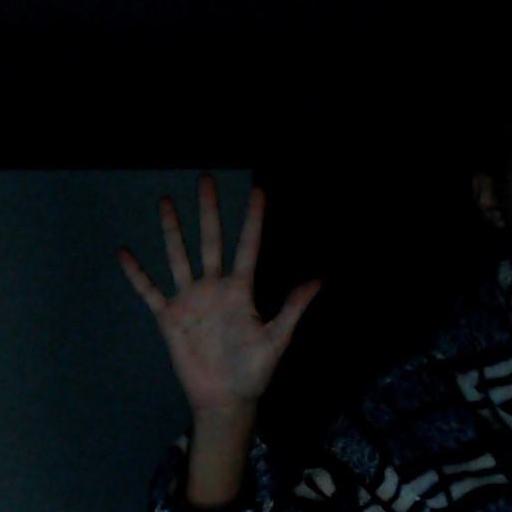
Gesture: palm